Kanon (video game)

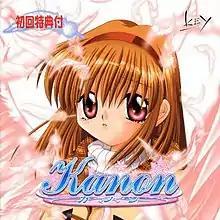
Cover featuring heroine Ayu Tsukimiya

Kanon is a Japanese visual novel developed by Key, a brand of Visual Arts. It was released on June 4, 1999, for Windows as an adult game. Key later released versions of "Kanon" without the erotic content, and the game was ported to the Dreamcast, PlayStation 2, PlayStation Portable and Nintendo Switch. The story follows the life of Yuichi Aizawa, a high school student who returns to a city he last visited seven years prior, and he has little recollection of the events from back then. He meets several girls and slowly regains his lost memories. The gameplay in "Kanon" follows a branching plot line which offers pre-determined scenarios with courses of interaction, and focuses on the appeal of the five female main characters by the player character. The game once ranked as the second best-selling PC game sold in Japan, and charted in the national top 50 several more times afterwards. "Kanon" has sold over 300,000 units across several platforms.